22nd Aero Squadron

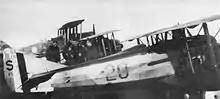
New 22nd Aero Squadron (Pursuit) SPAD XIII, Gengault Aerodrome, August 1918

The 22nd Aero Squadron flew its first combat patrol on 21 August 1918 in preparation for the St. Mihiel offensive. As the date of the attack grew nearer, the flying over the sector increased. The squadron achieved its first aerial victory on 2 September with the shooting down of a German Rumpler in the region of Arracourt by Lt Brooks. The next victory came two days later on the 4th when Lieutenants Brooks, Tyndall and Jones attacked a Fokker that had attacked Allied balloons. From this point contact and combat with enemy aircraft was frequent, along with German anti-aircraft artillery fire (Archies) causing damage to several squadron planes.